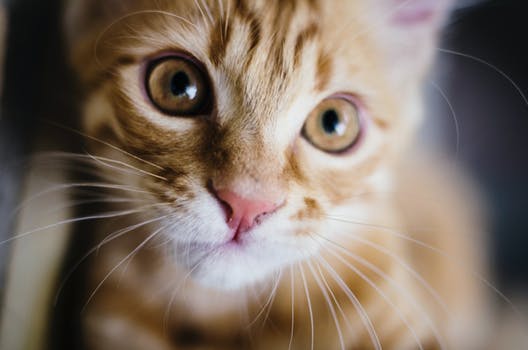
Label: No Watermark